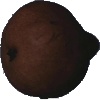
Label: Pear Kaiser 1